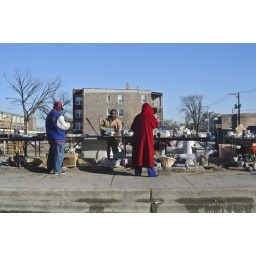
Reminded me of Maxwell street market from back in the day